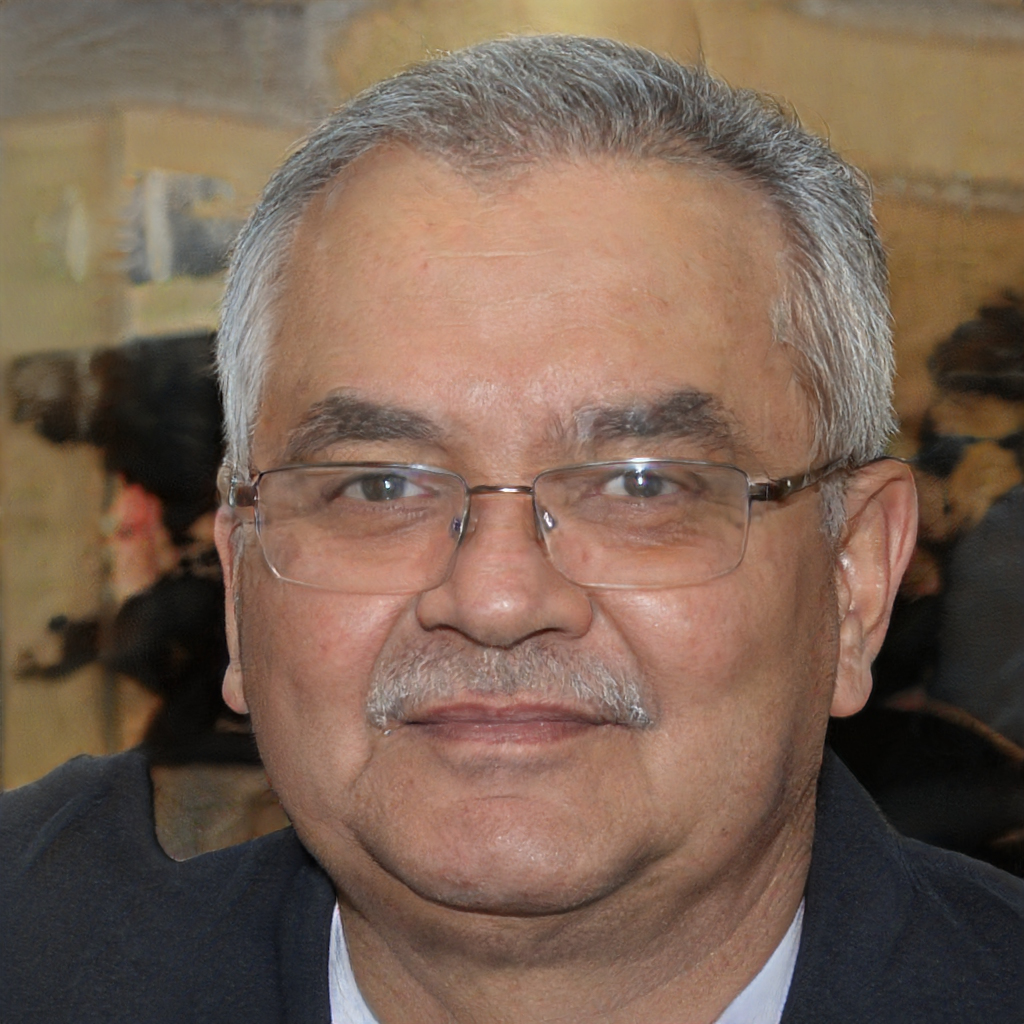
Label: No Watermark